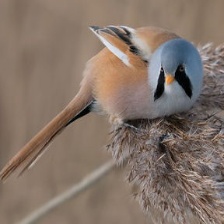
Species: BEARDED REEDLING
Scientific name: PANURUS BIARMICUS